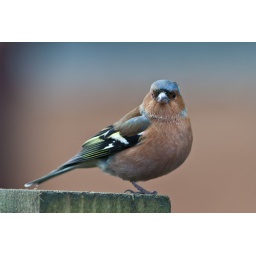
Beautiful little bird - again stayed around most of the day with a couple of female chaffinch.